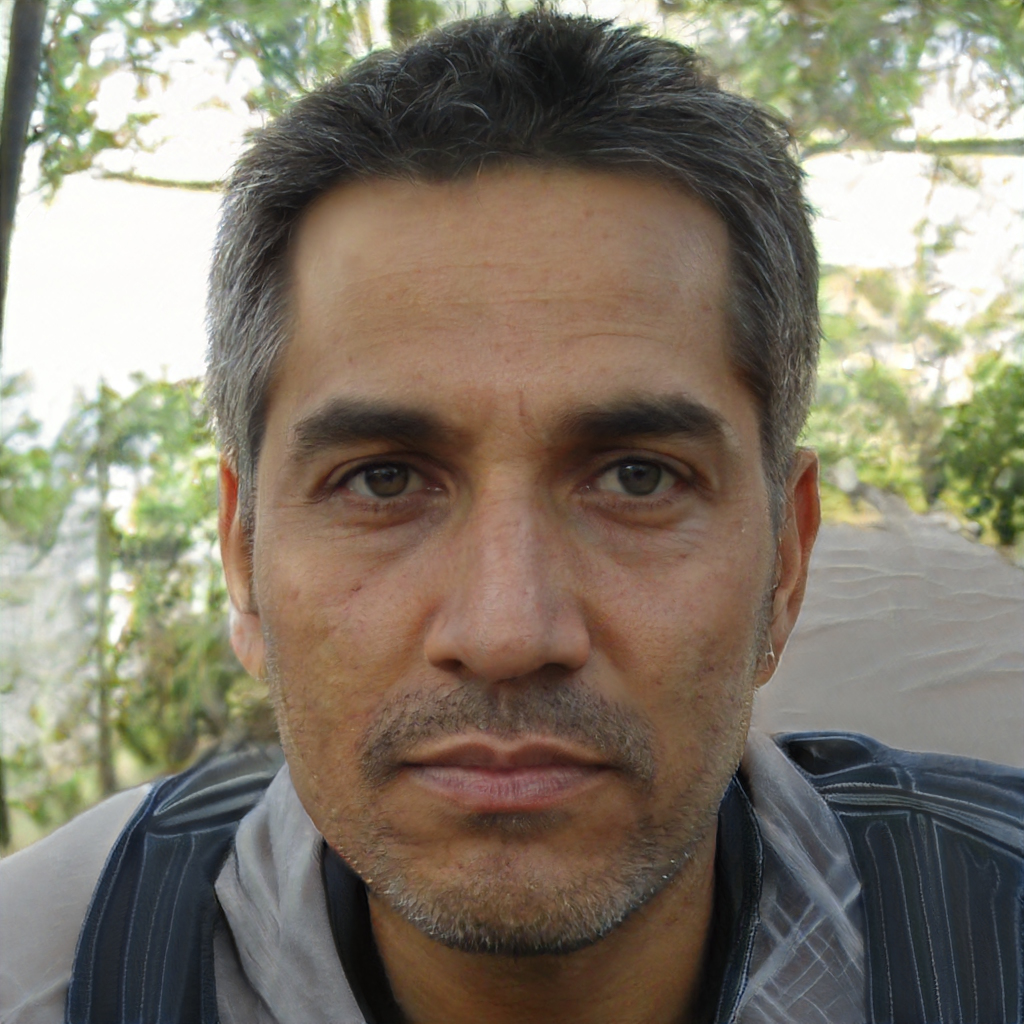
Gender: Male